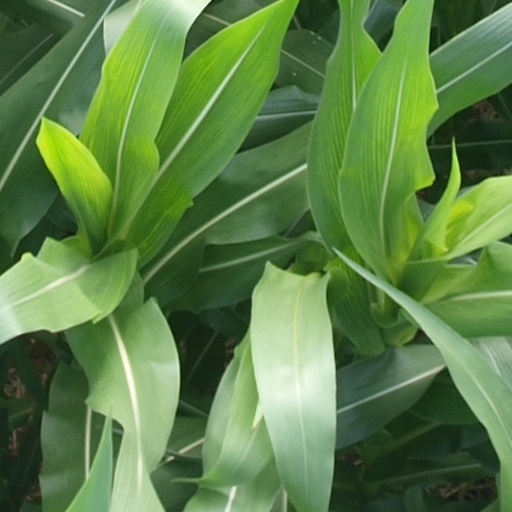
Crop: maize; corn